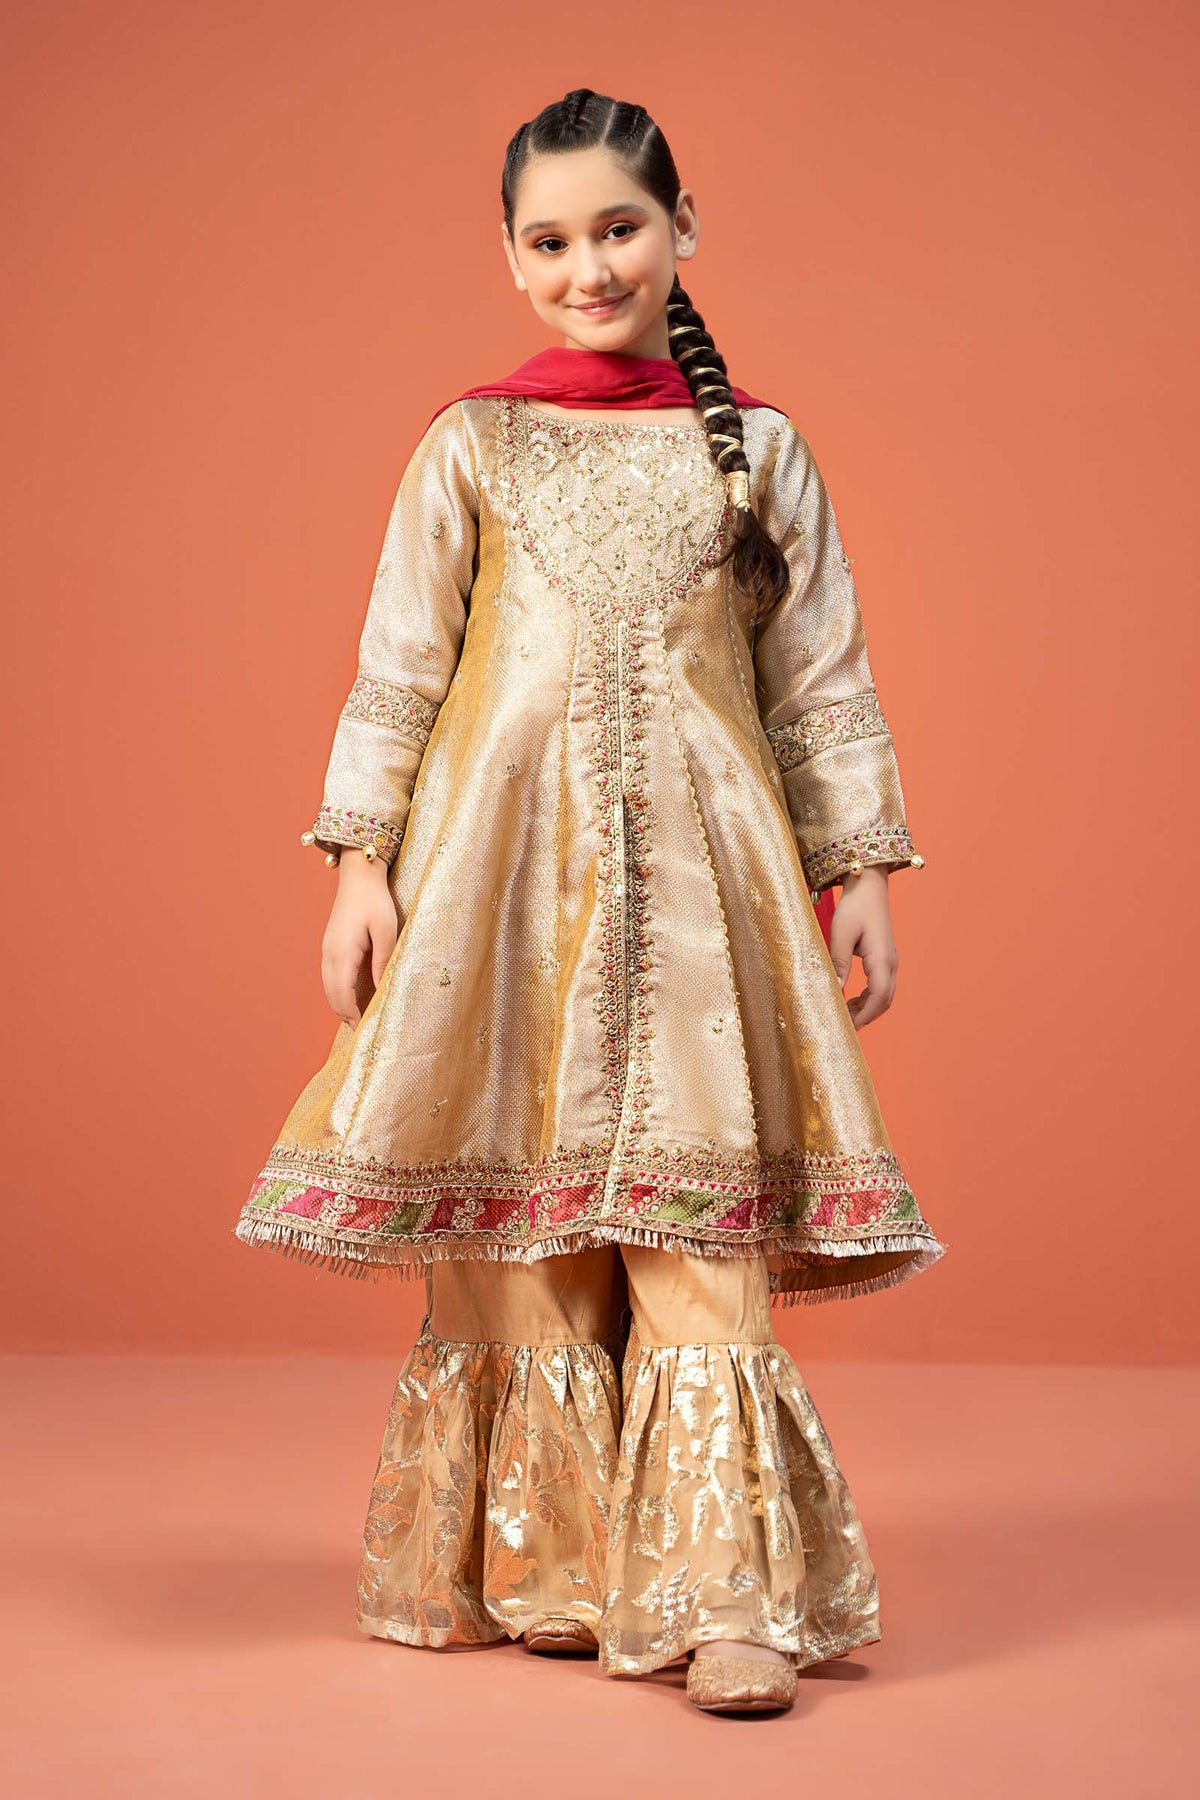
gold khanara embroidered long kurt